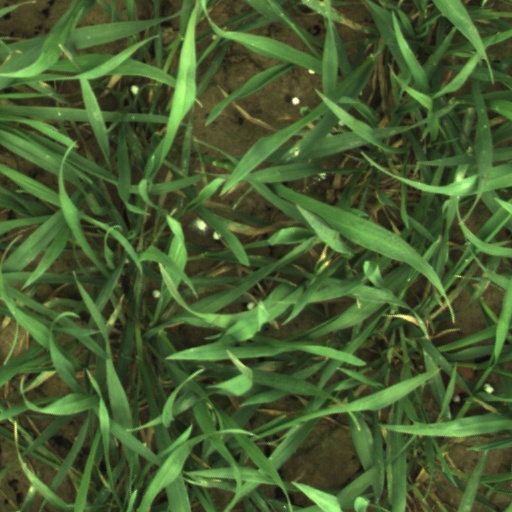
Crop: wheat